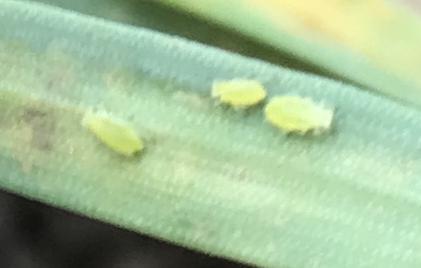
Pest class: cereal_grass_aphid